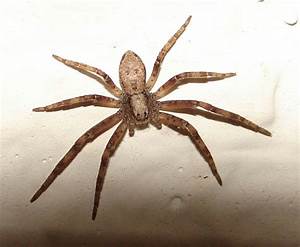
Label: spider